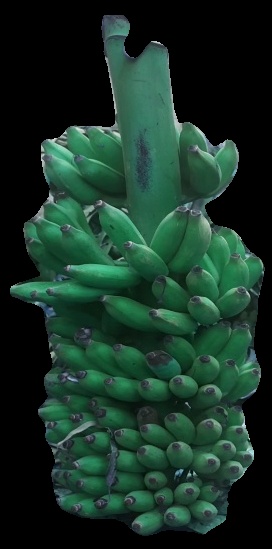
Variety: elakki-bale
Grade: grade1